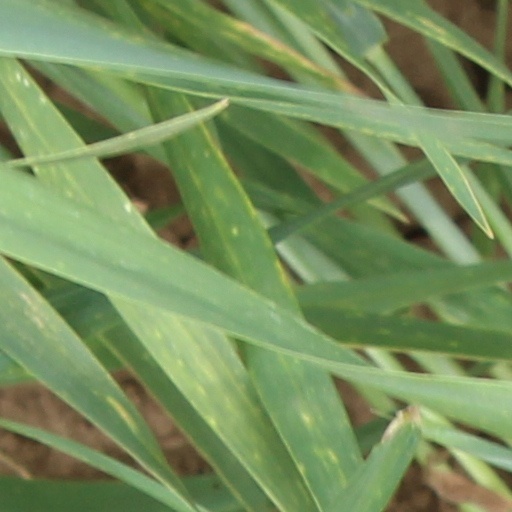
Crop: wheat